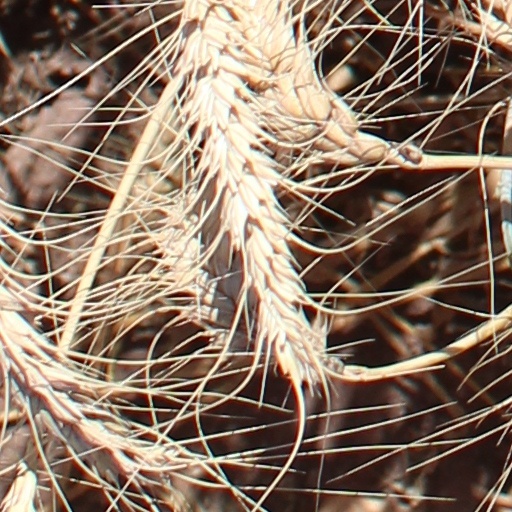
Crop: wheat